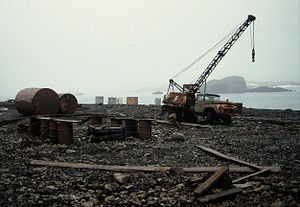
Protokollen om miljøbeskyttelse af Antarktis
Denne type håndtering af miljøaffald er ikke længere tilladt i Antarktis (fra den russiske station Bellingshausen i 1992).
Protokollen om miljøbeskyttelse af Antarktis udpeger Antarktis til et naturreservat viet fred og videnskab og forpligter parterne til en omfattende beskyttelse af miljøet i Antarktis og tilknyttede økosystemer. Miljøprotokollen blev underskrevet i efteråret 1991 og trådte i kraft 14. januar 1998, da den var blevet ratificeret af alle konsultative medlemmer af Antarktistraktaten.